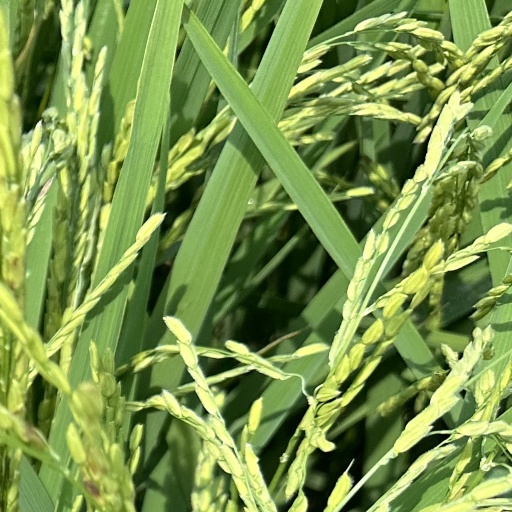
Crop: rice